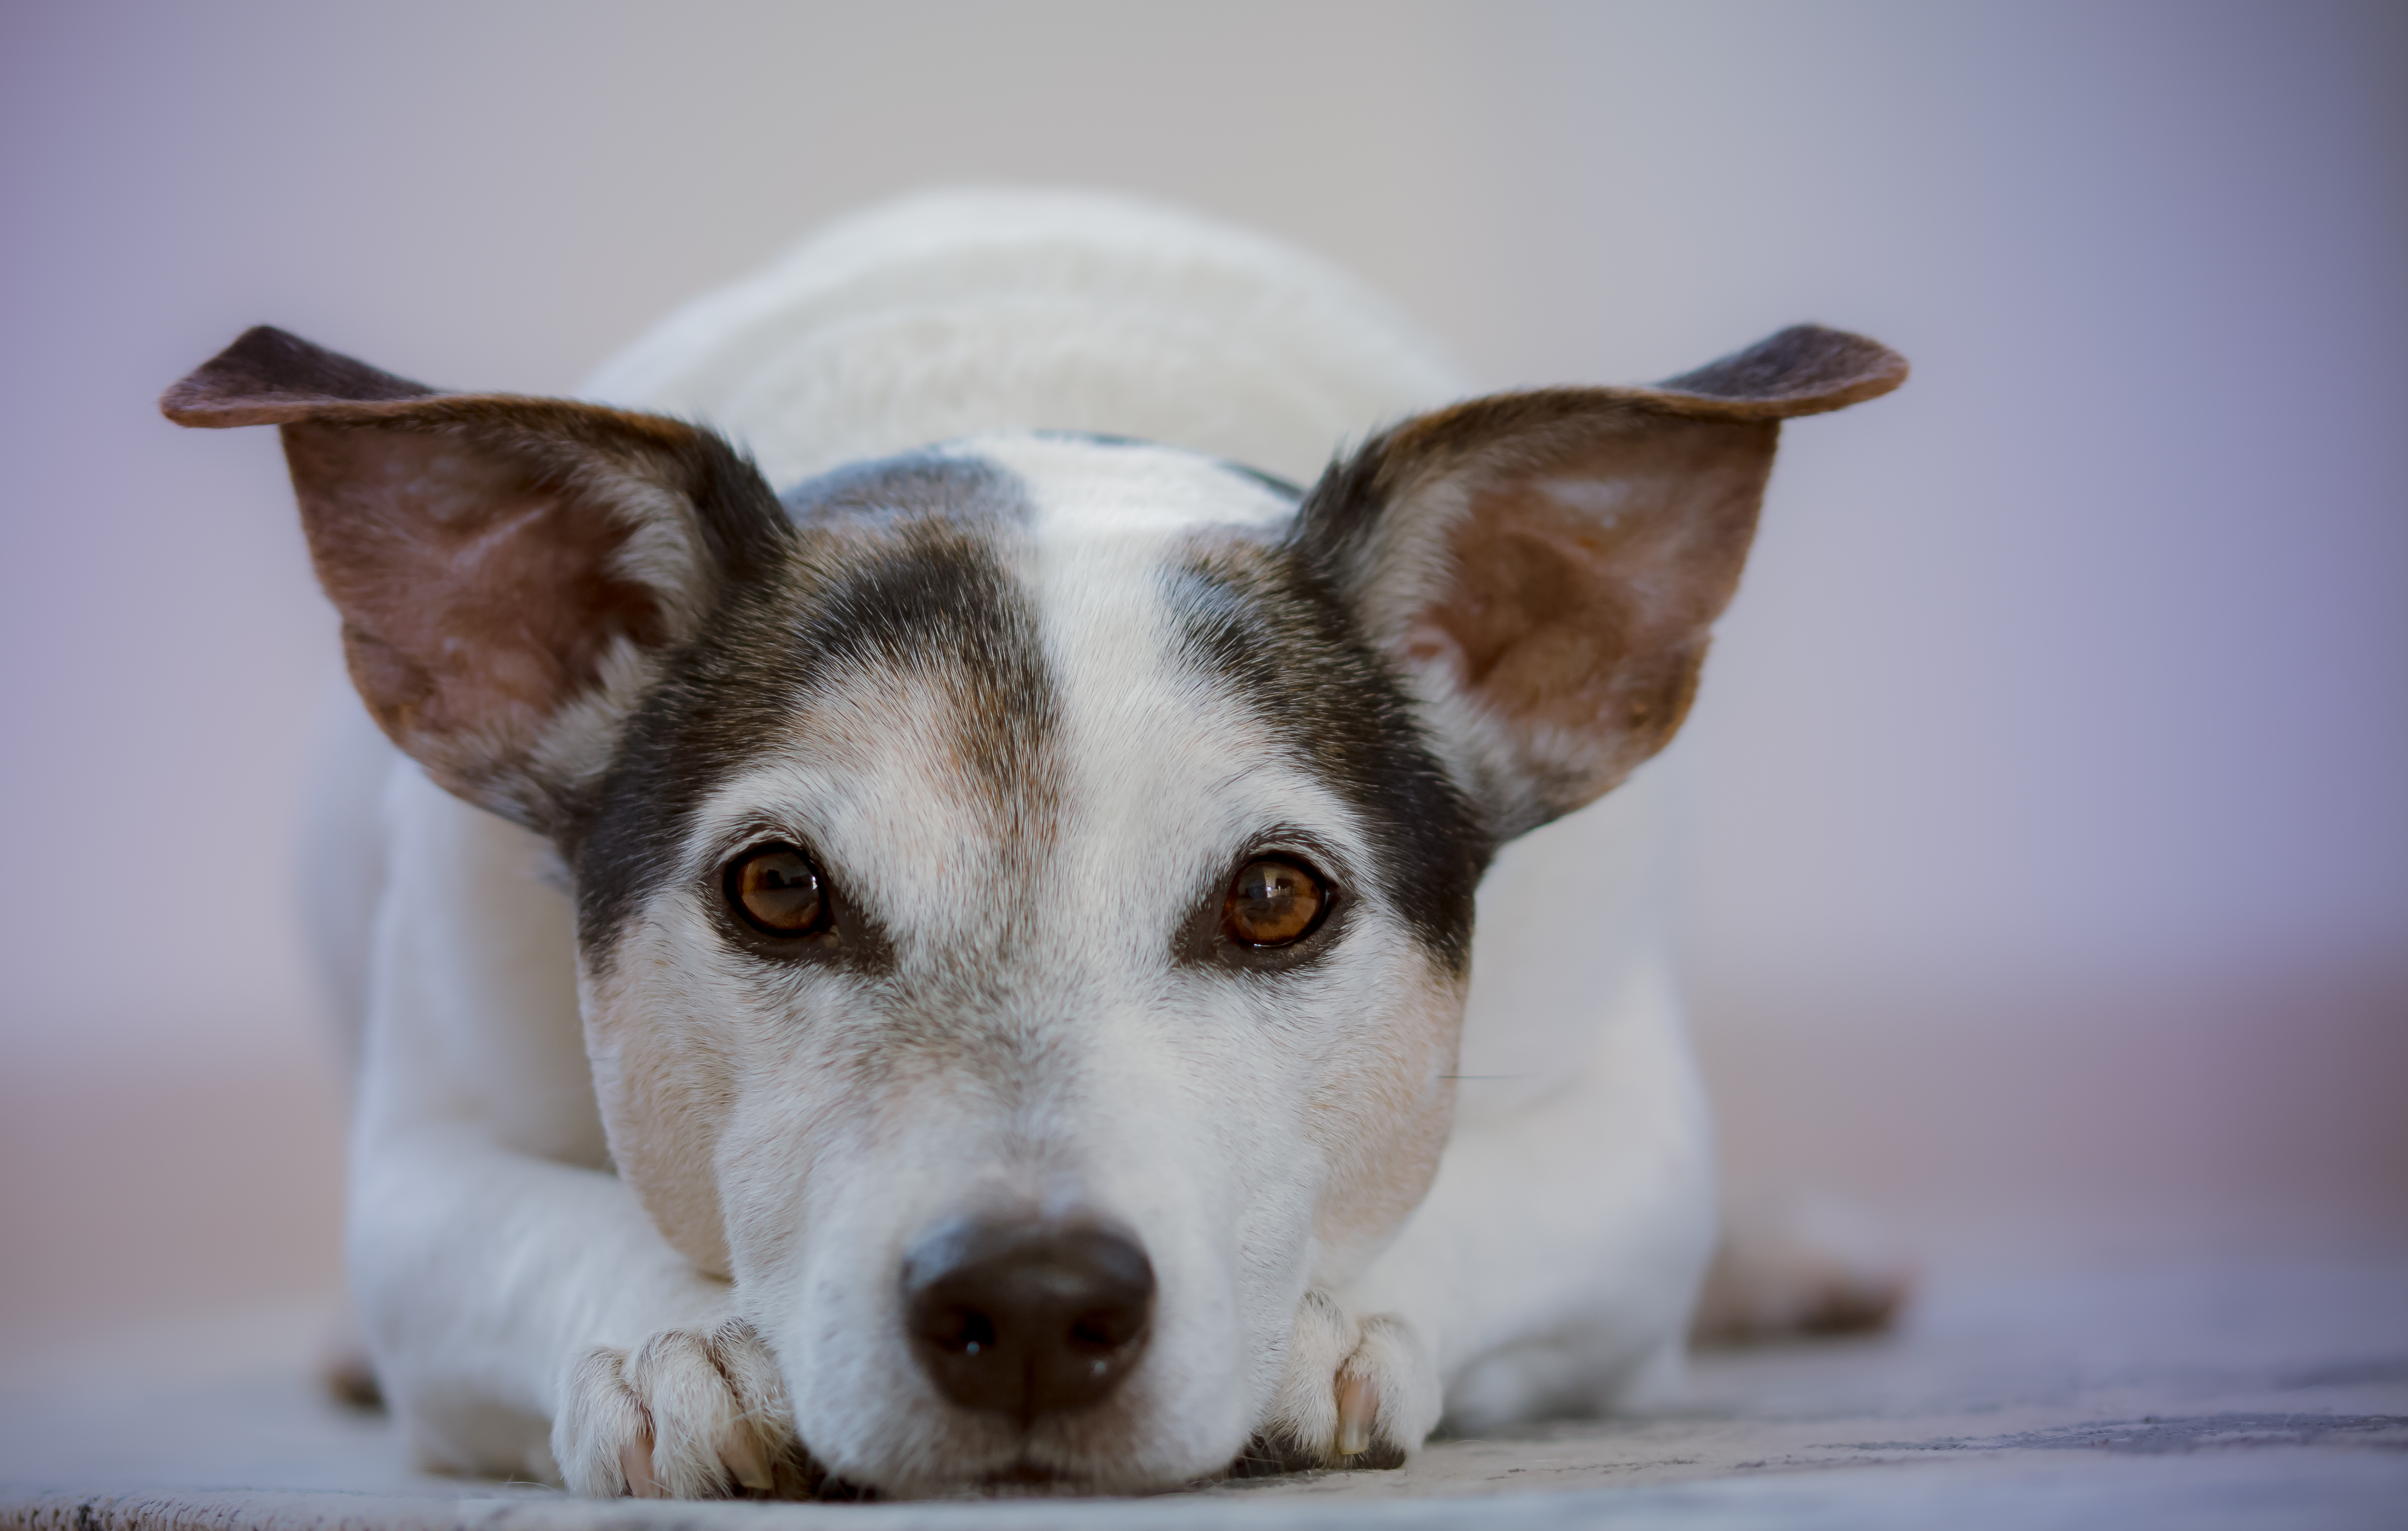
dog, jack russel, pet, colorful, fur, cute, dog breed, dog like mammal, dog breed group, snout, whiskers, carnivoran